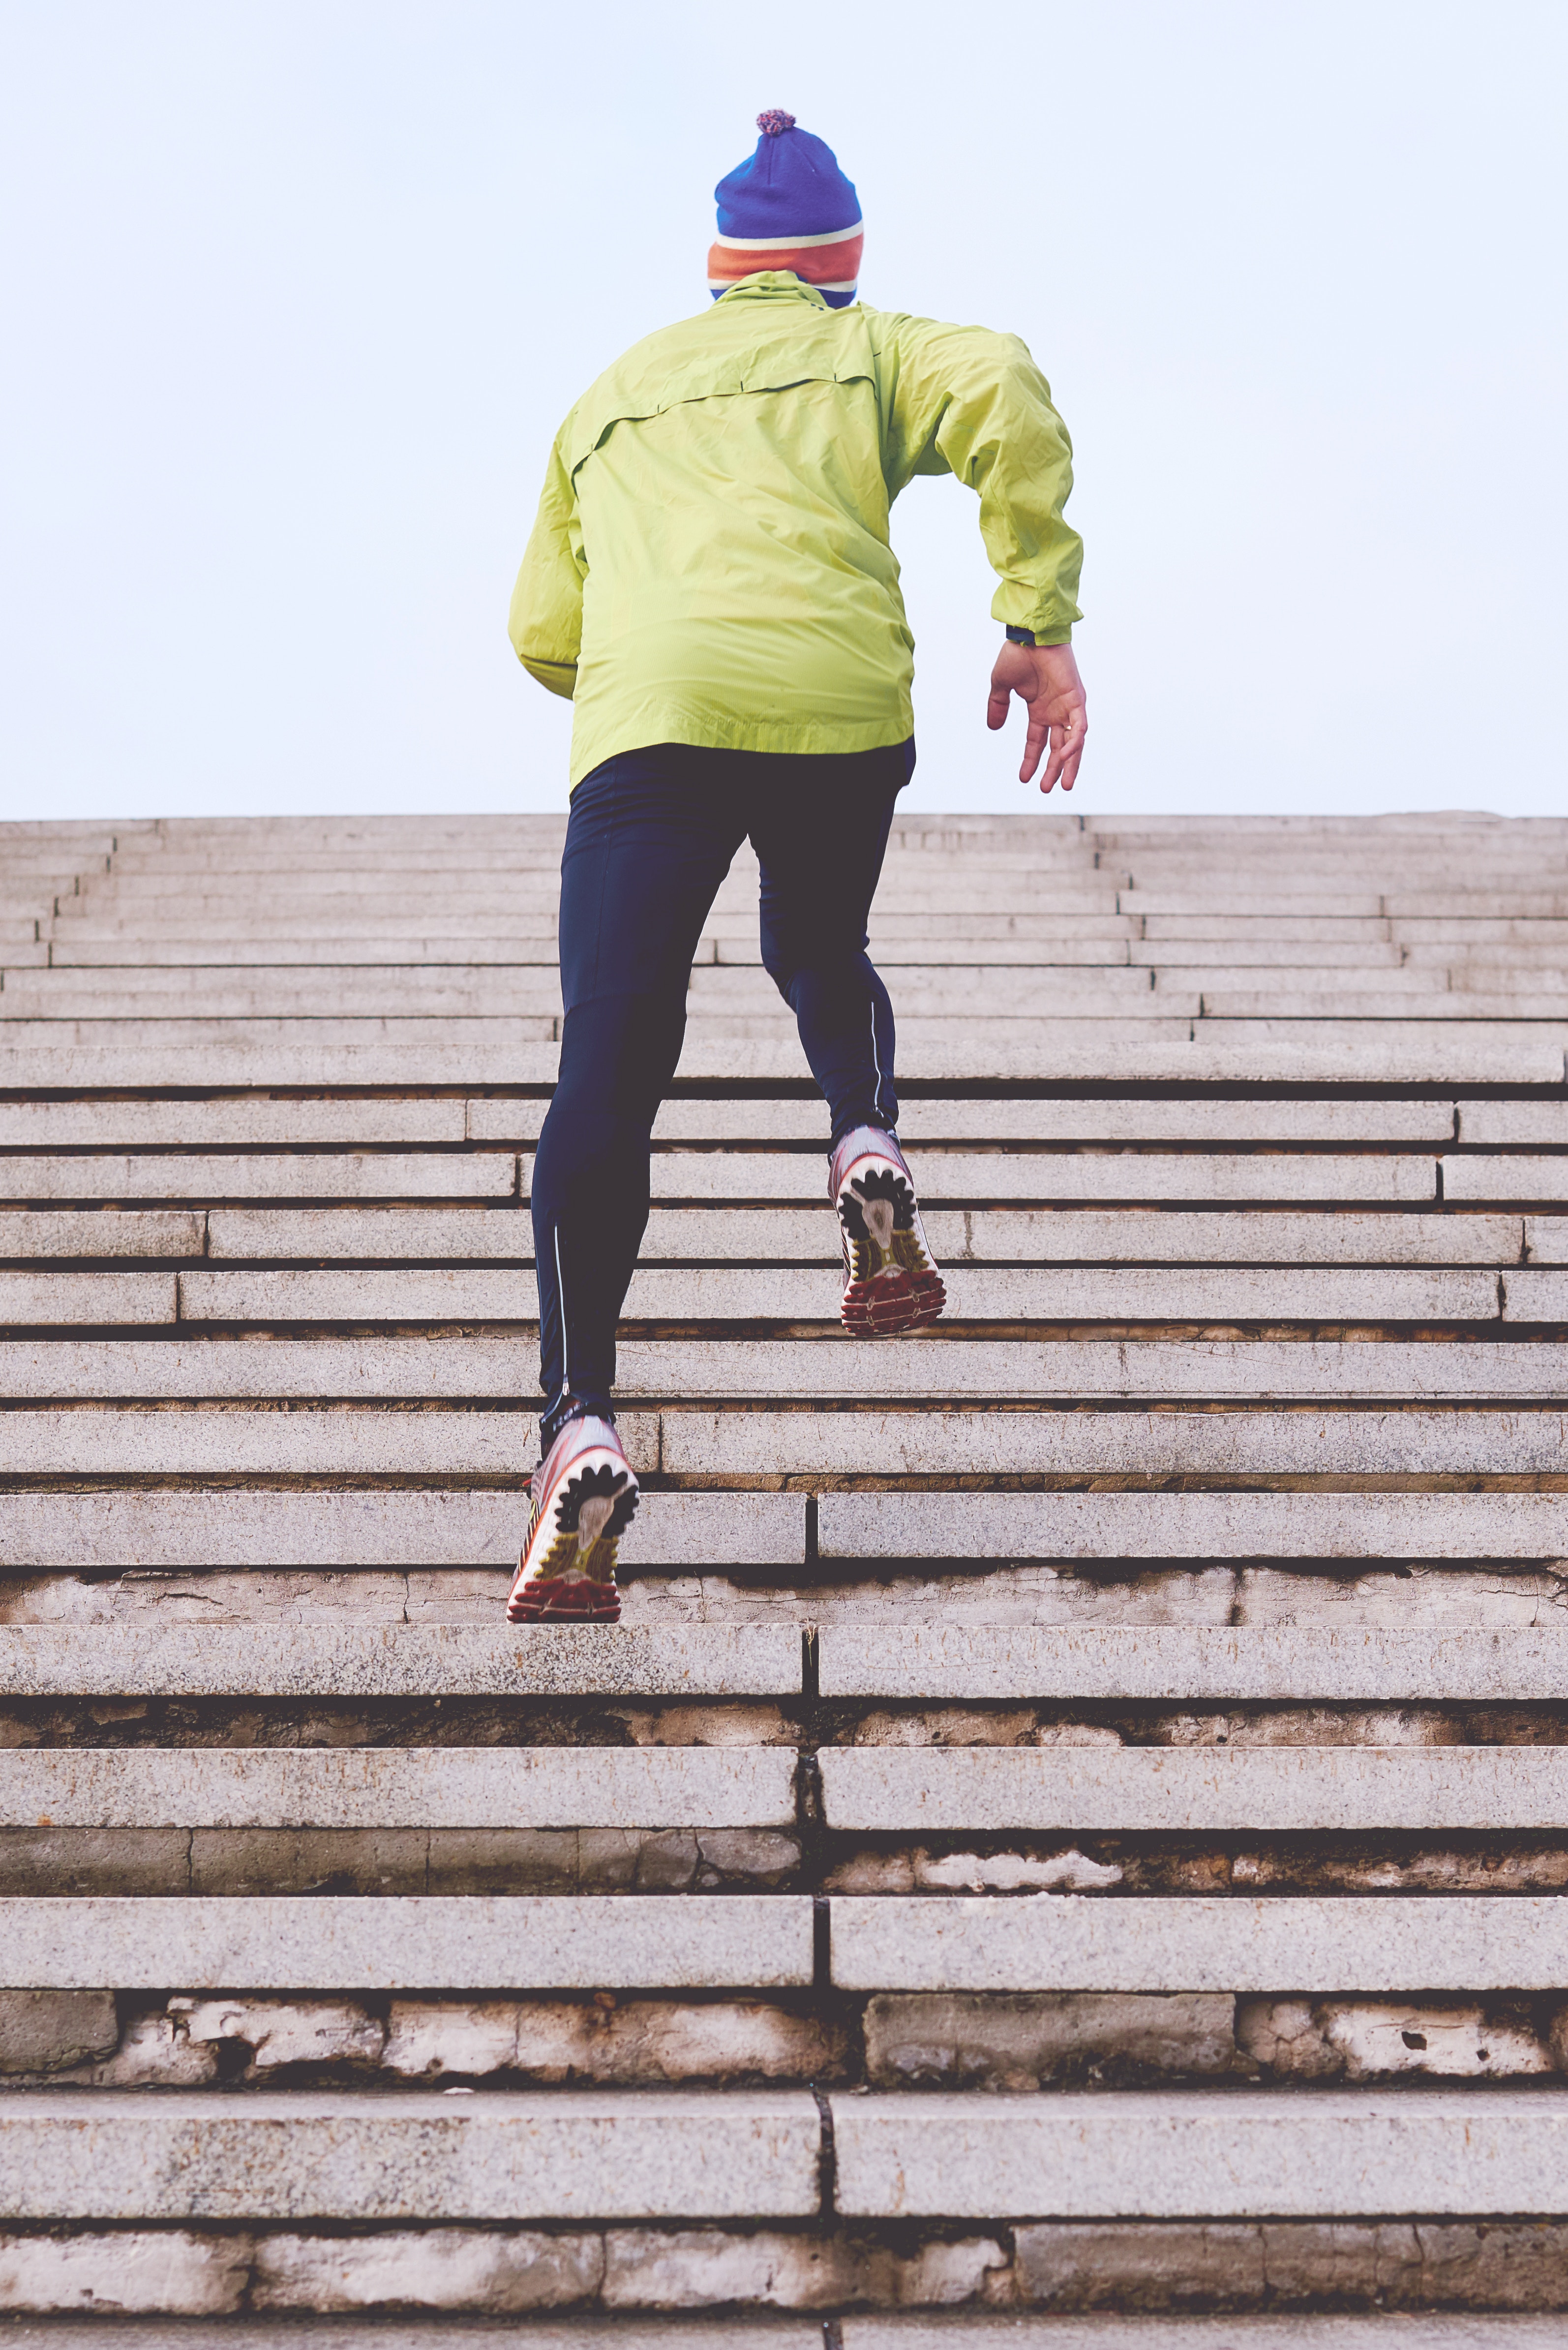
shoe, recreation, standing, headgear, trousers, fun